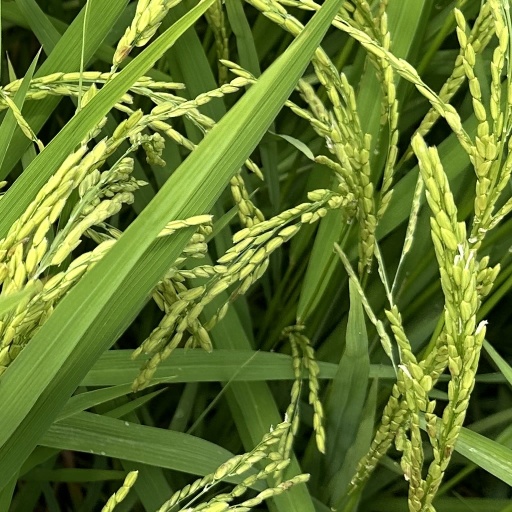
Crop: rice